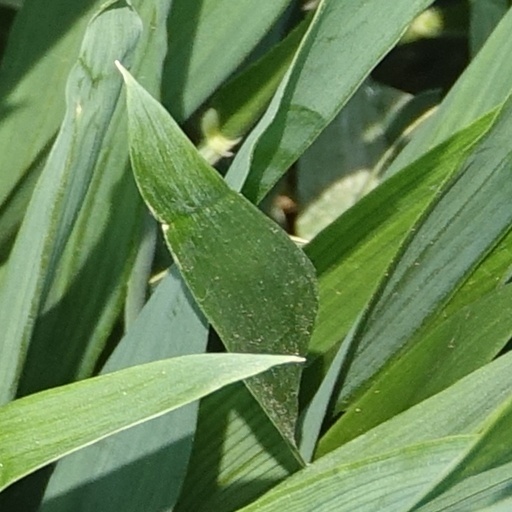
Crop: wheat